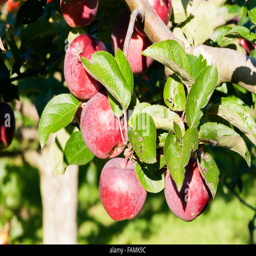
apples of the variety growing on a tree